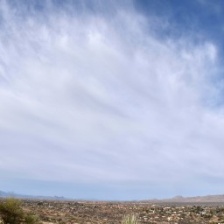
Cloud type: Nimbostratus